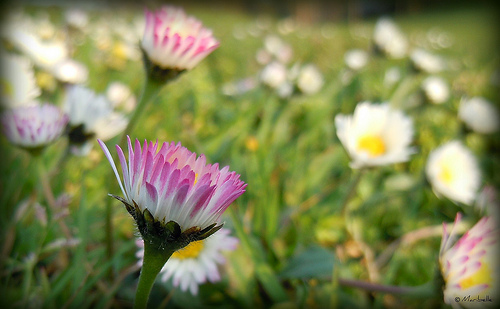
Flower: daisy